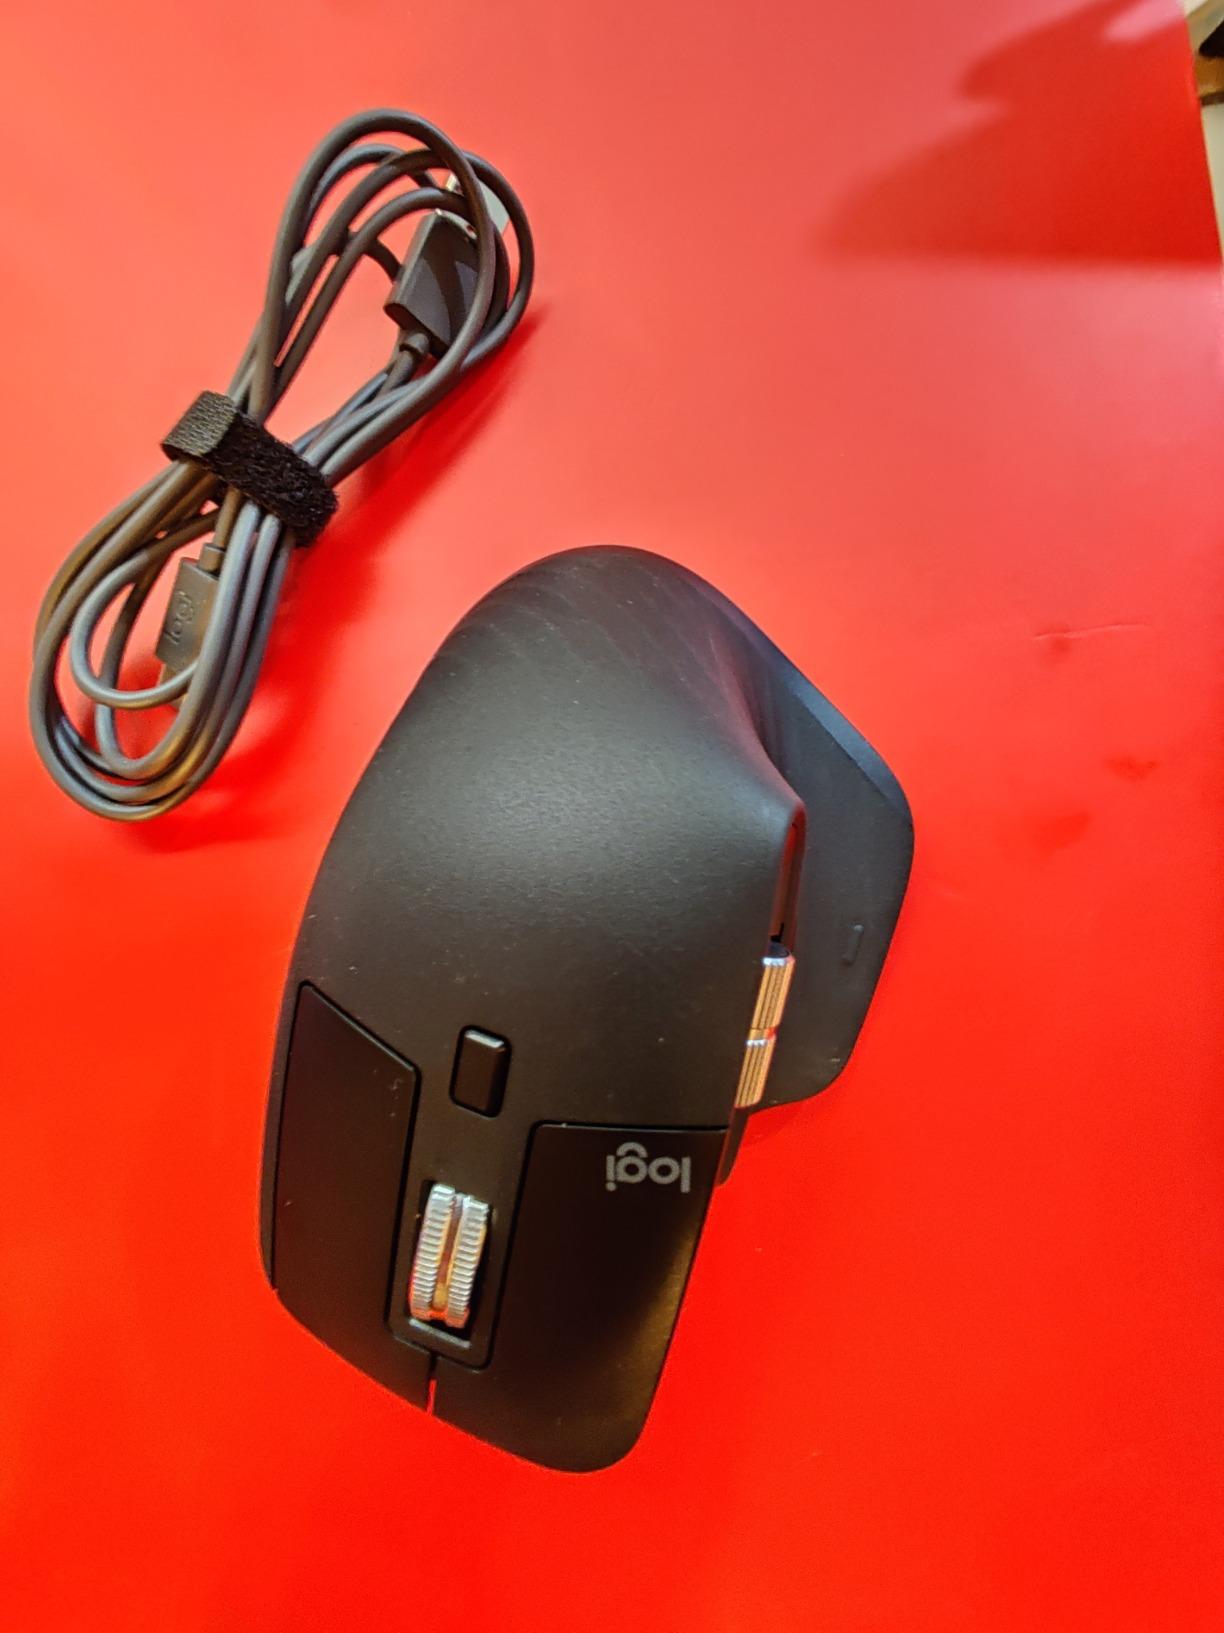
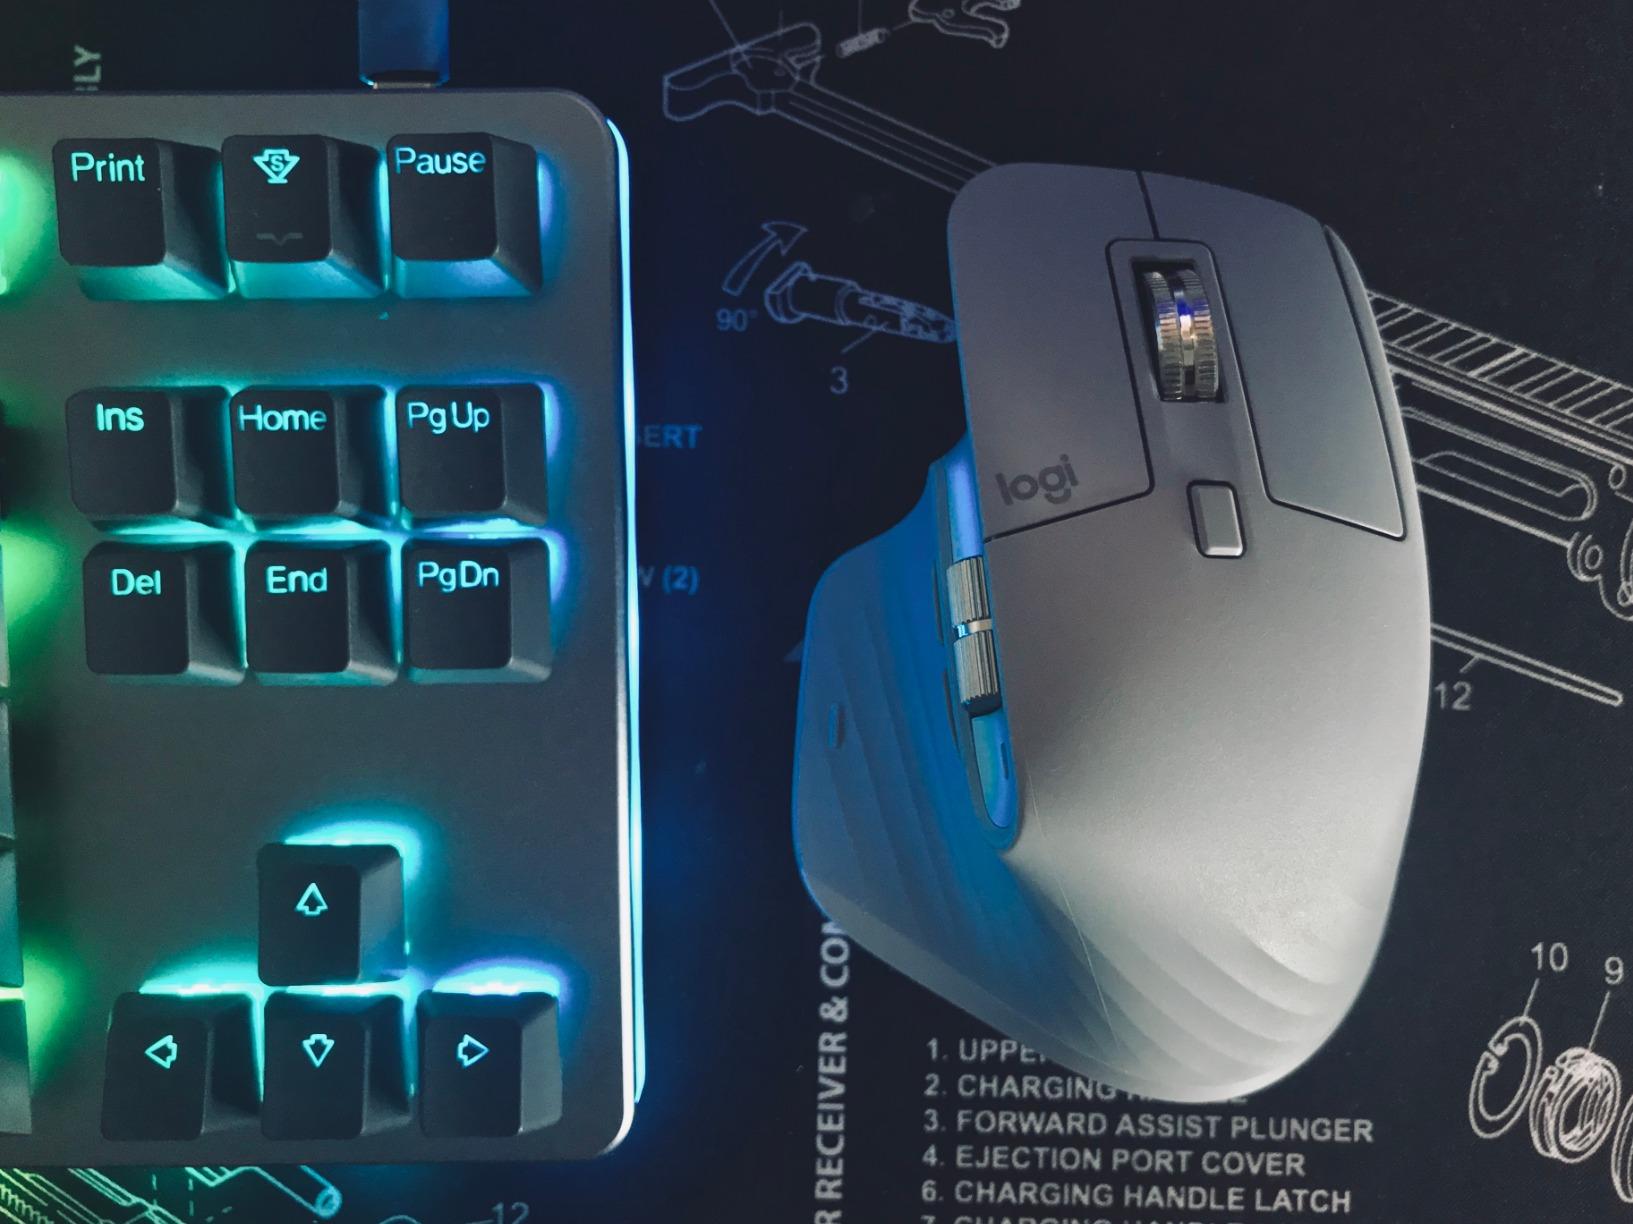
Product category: mouse
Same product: no